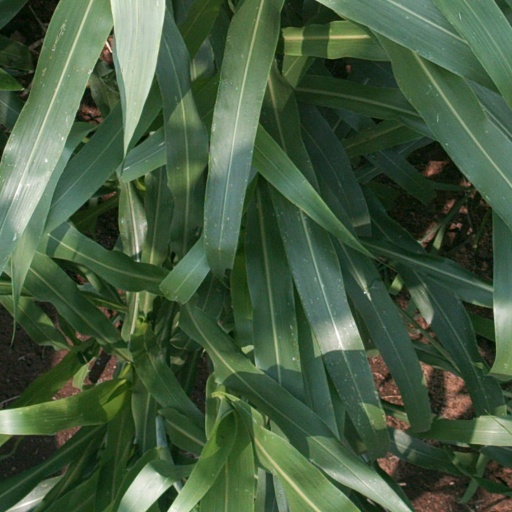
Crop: sorghum